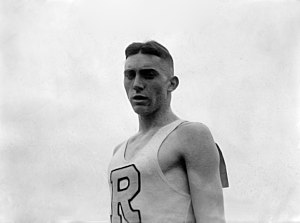
William Cox
William John Cox var en amerikansk sportsudøver som deltog i de olympiske lege 1924 i Paris.